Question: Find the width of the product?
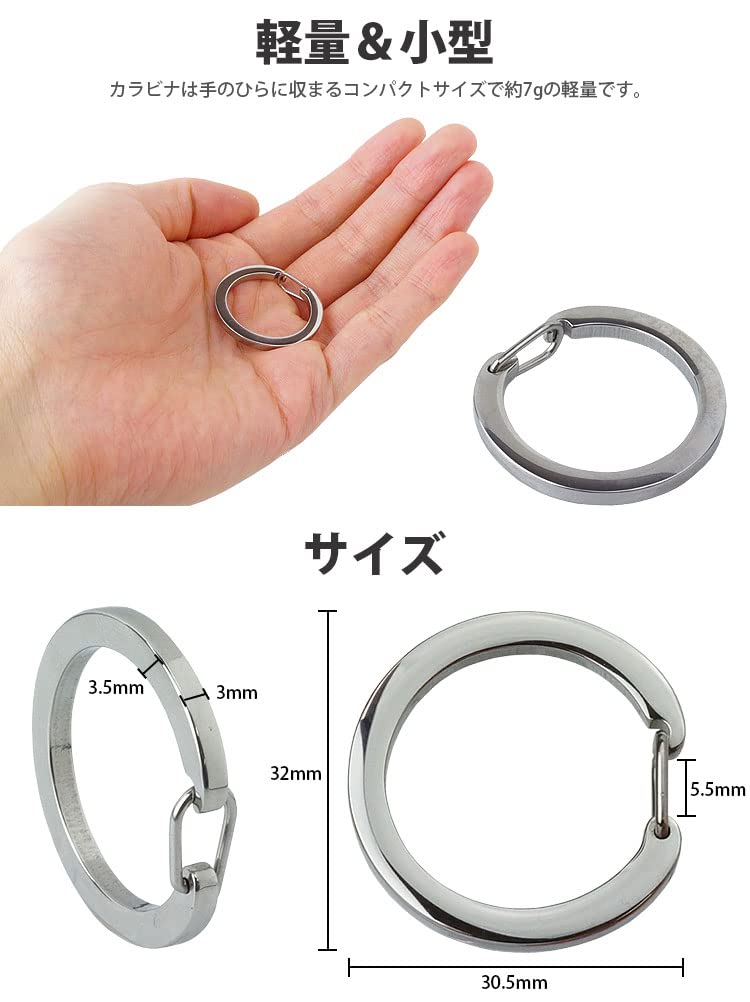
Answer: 30.5 millimetre